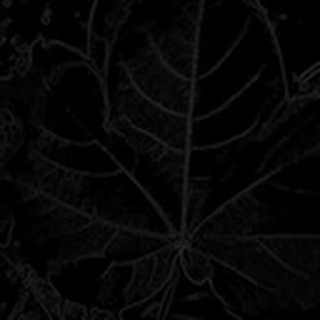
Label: healthy_cotton